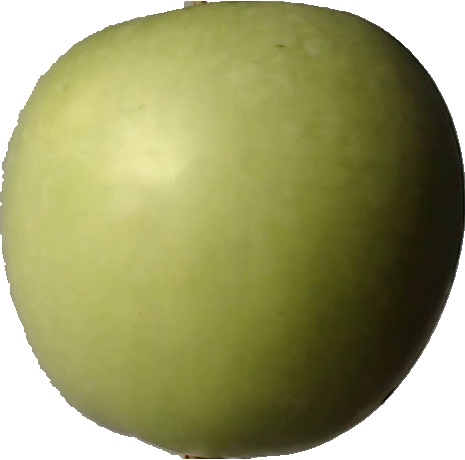
Label: apple_granny_smith_1